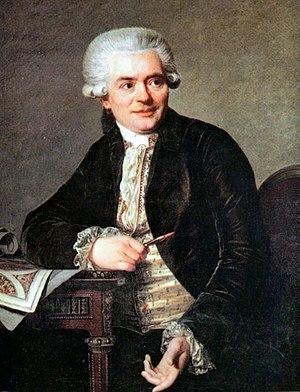
Jean-Henri Riesener était un ébéniste français d'origine allemande.